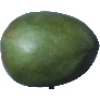
Label: Mango 1